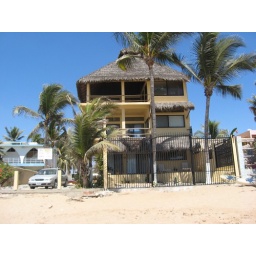
Jim's beach house in Villa Obregon